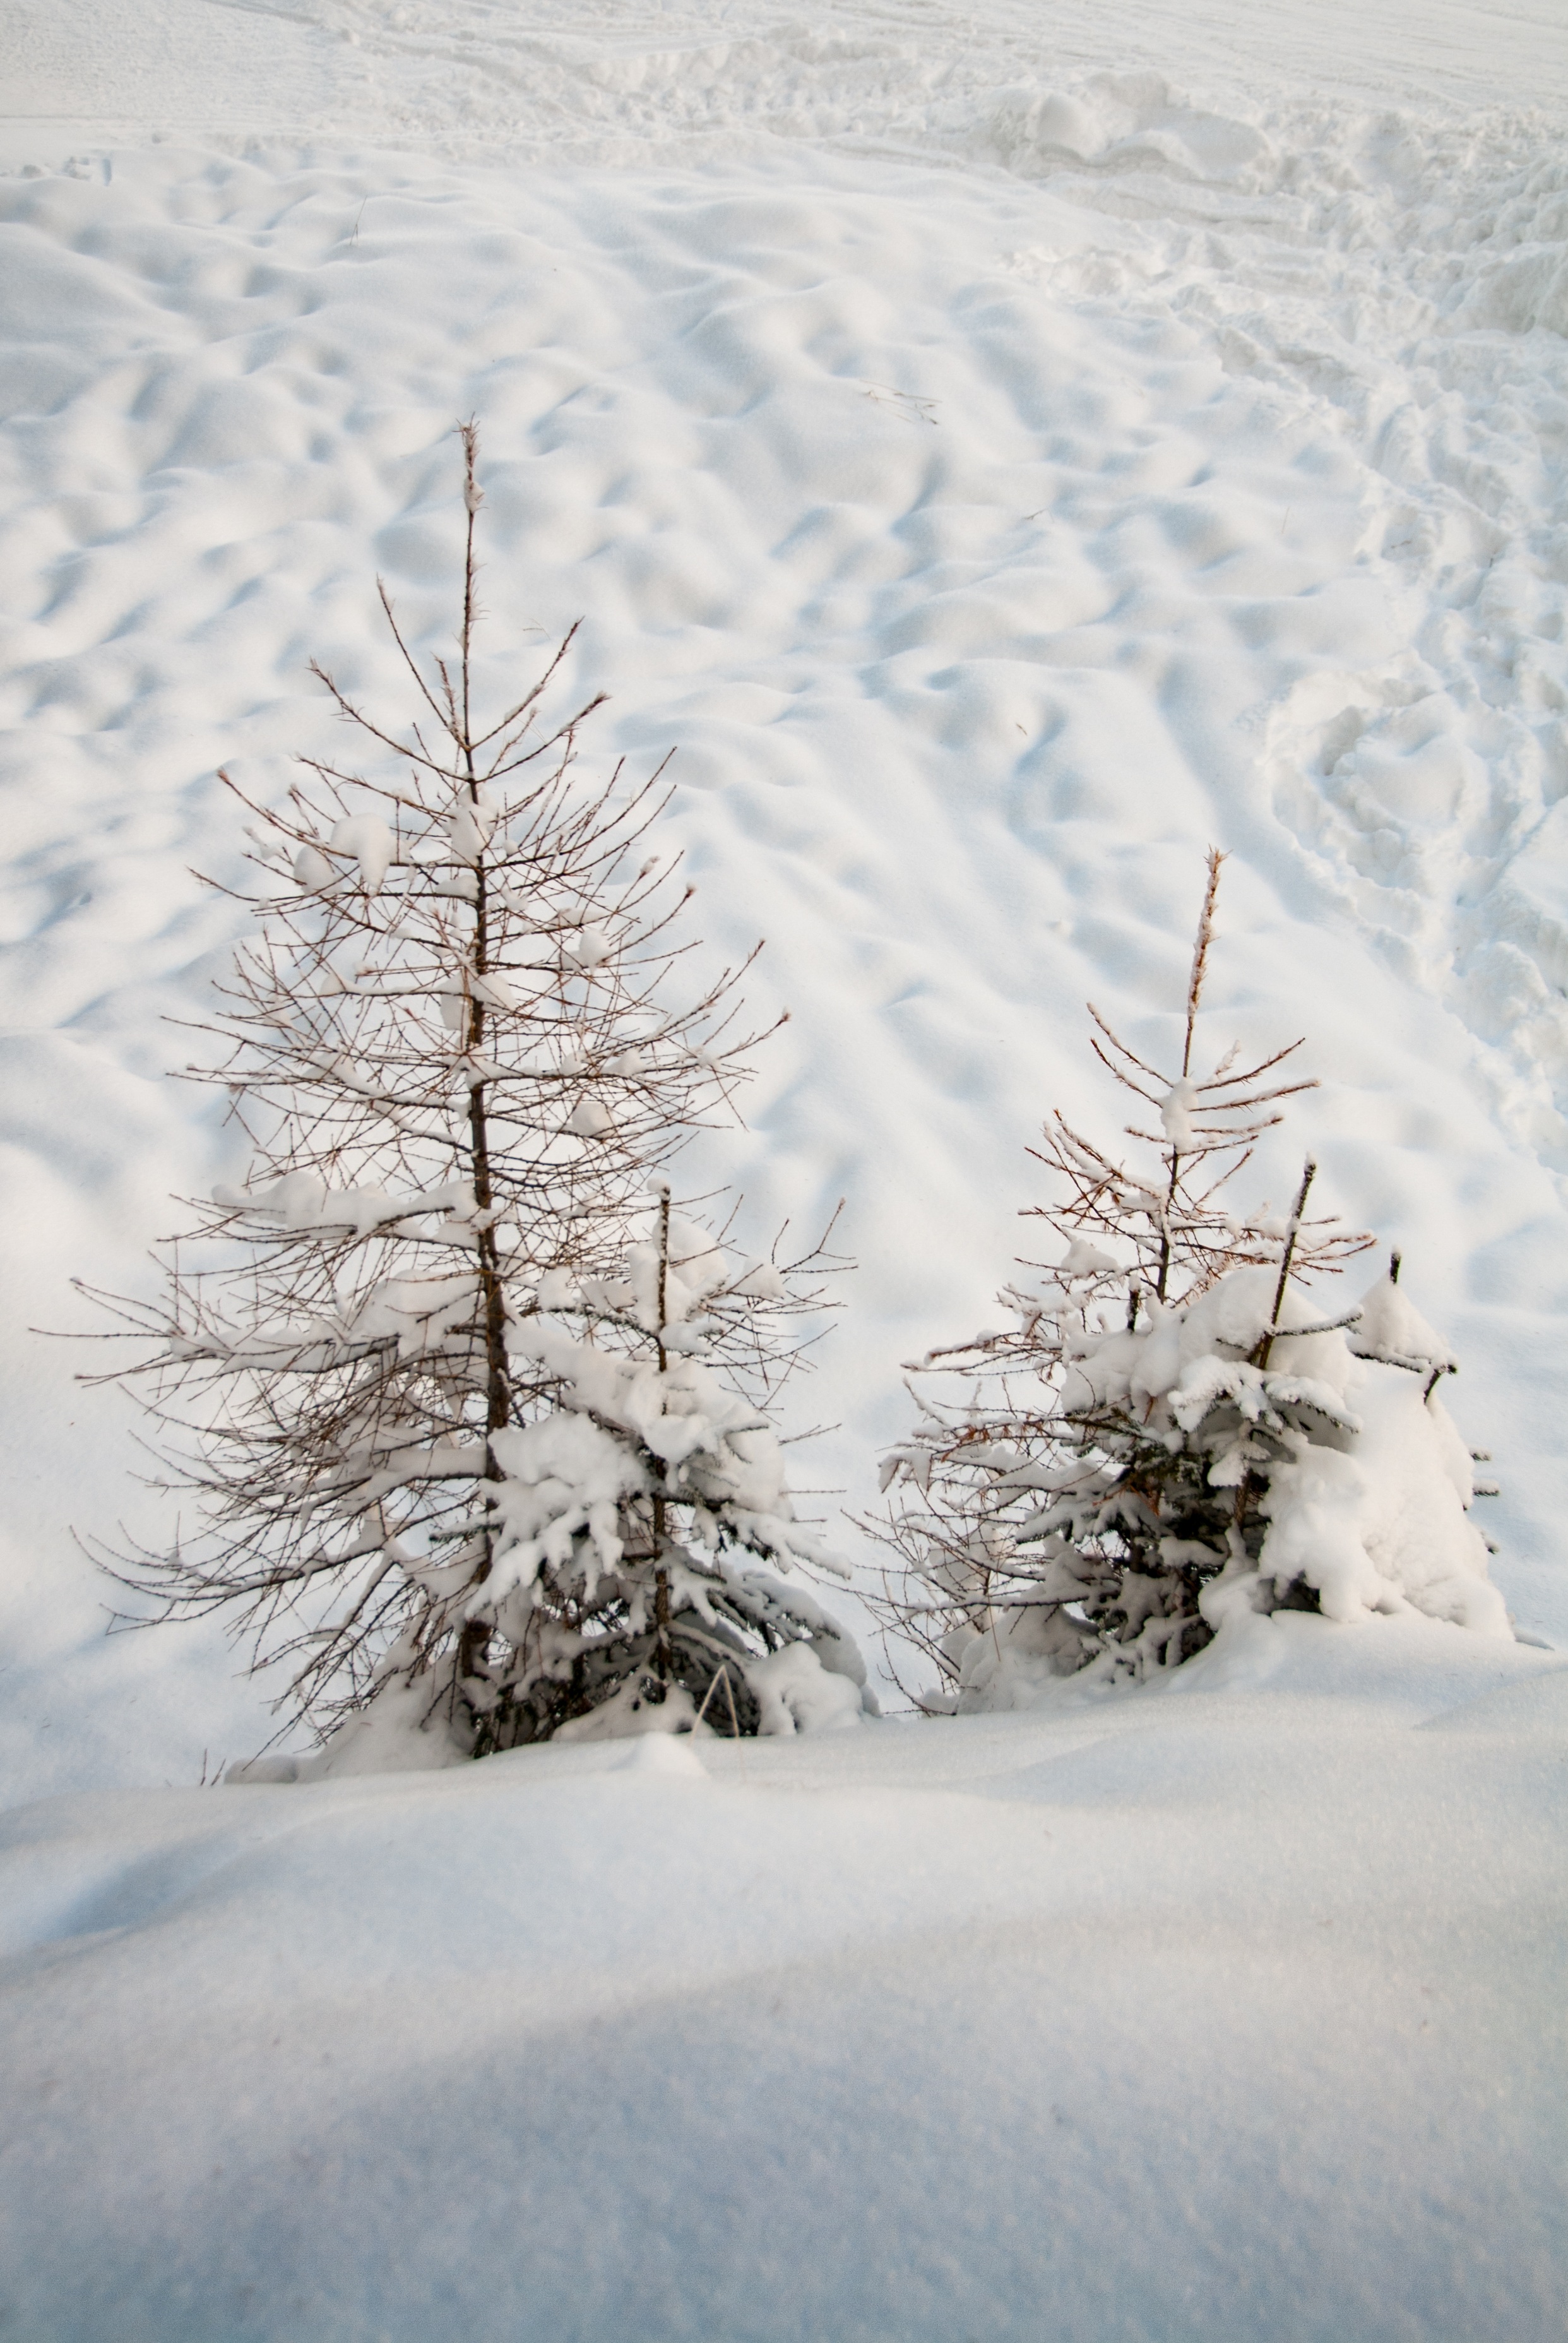
tree, nature, branch, snow, winter, white, frost, weather, fir, season, trees, spruce, blizzard, wintry, freezing, woody plant, geological phenomenon, winter storm